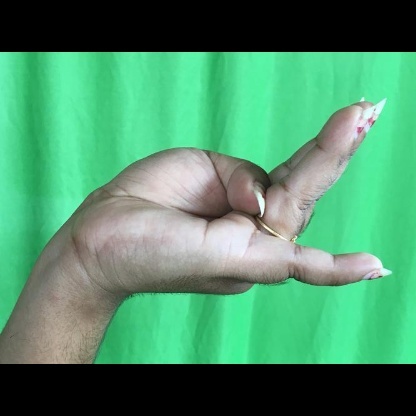
Mudra: Chaturam